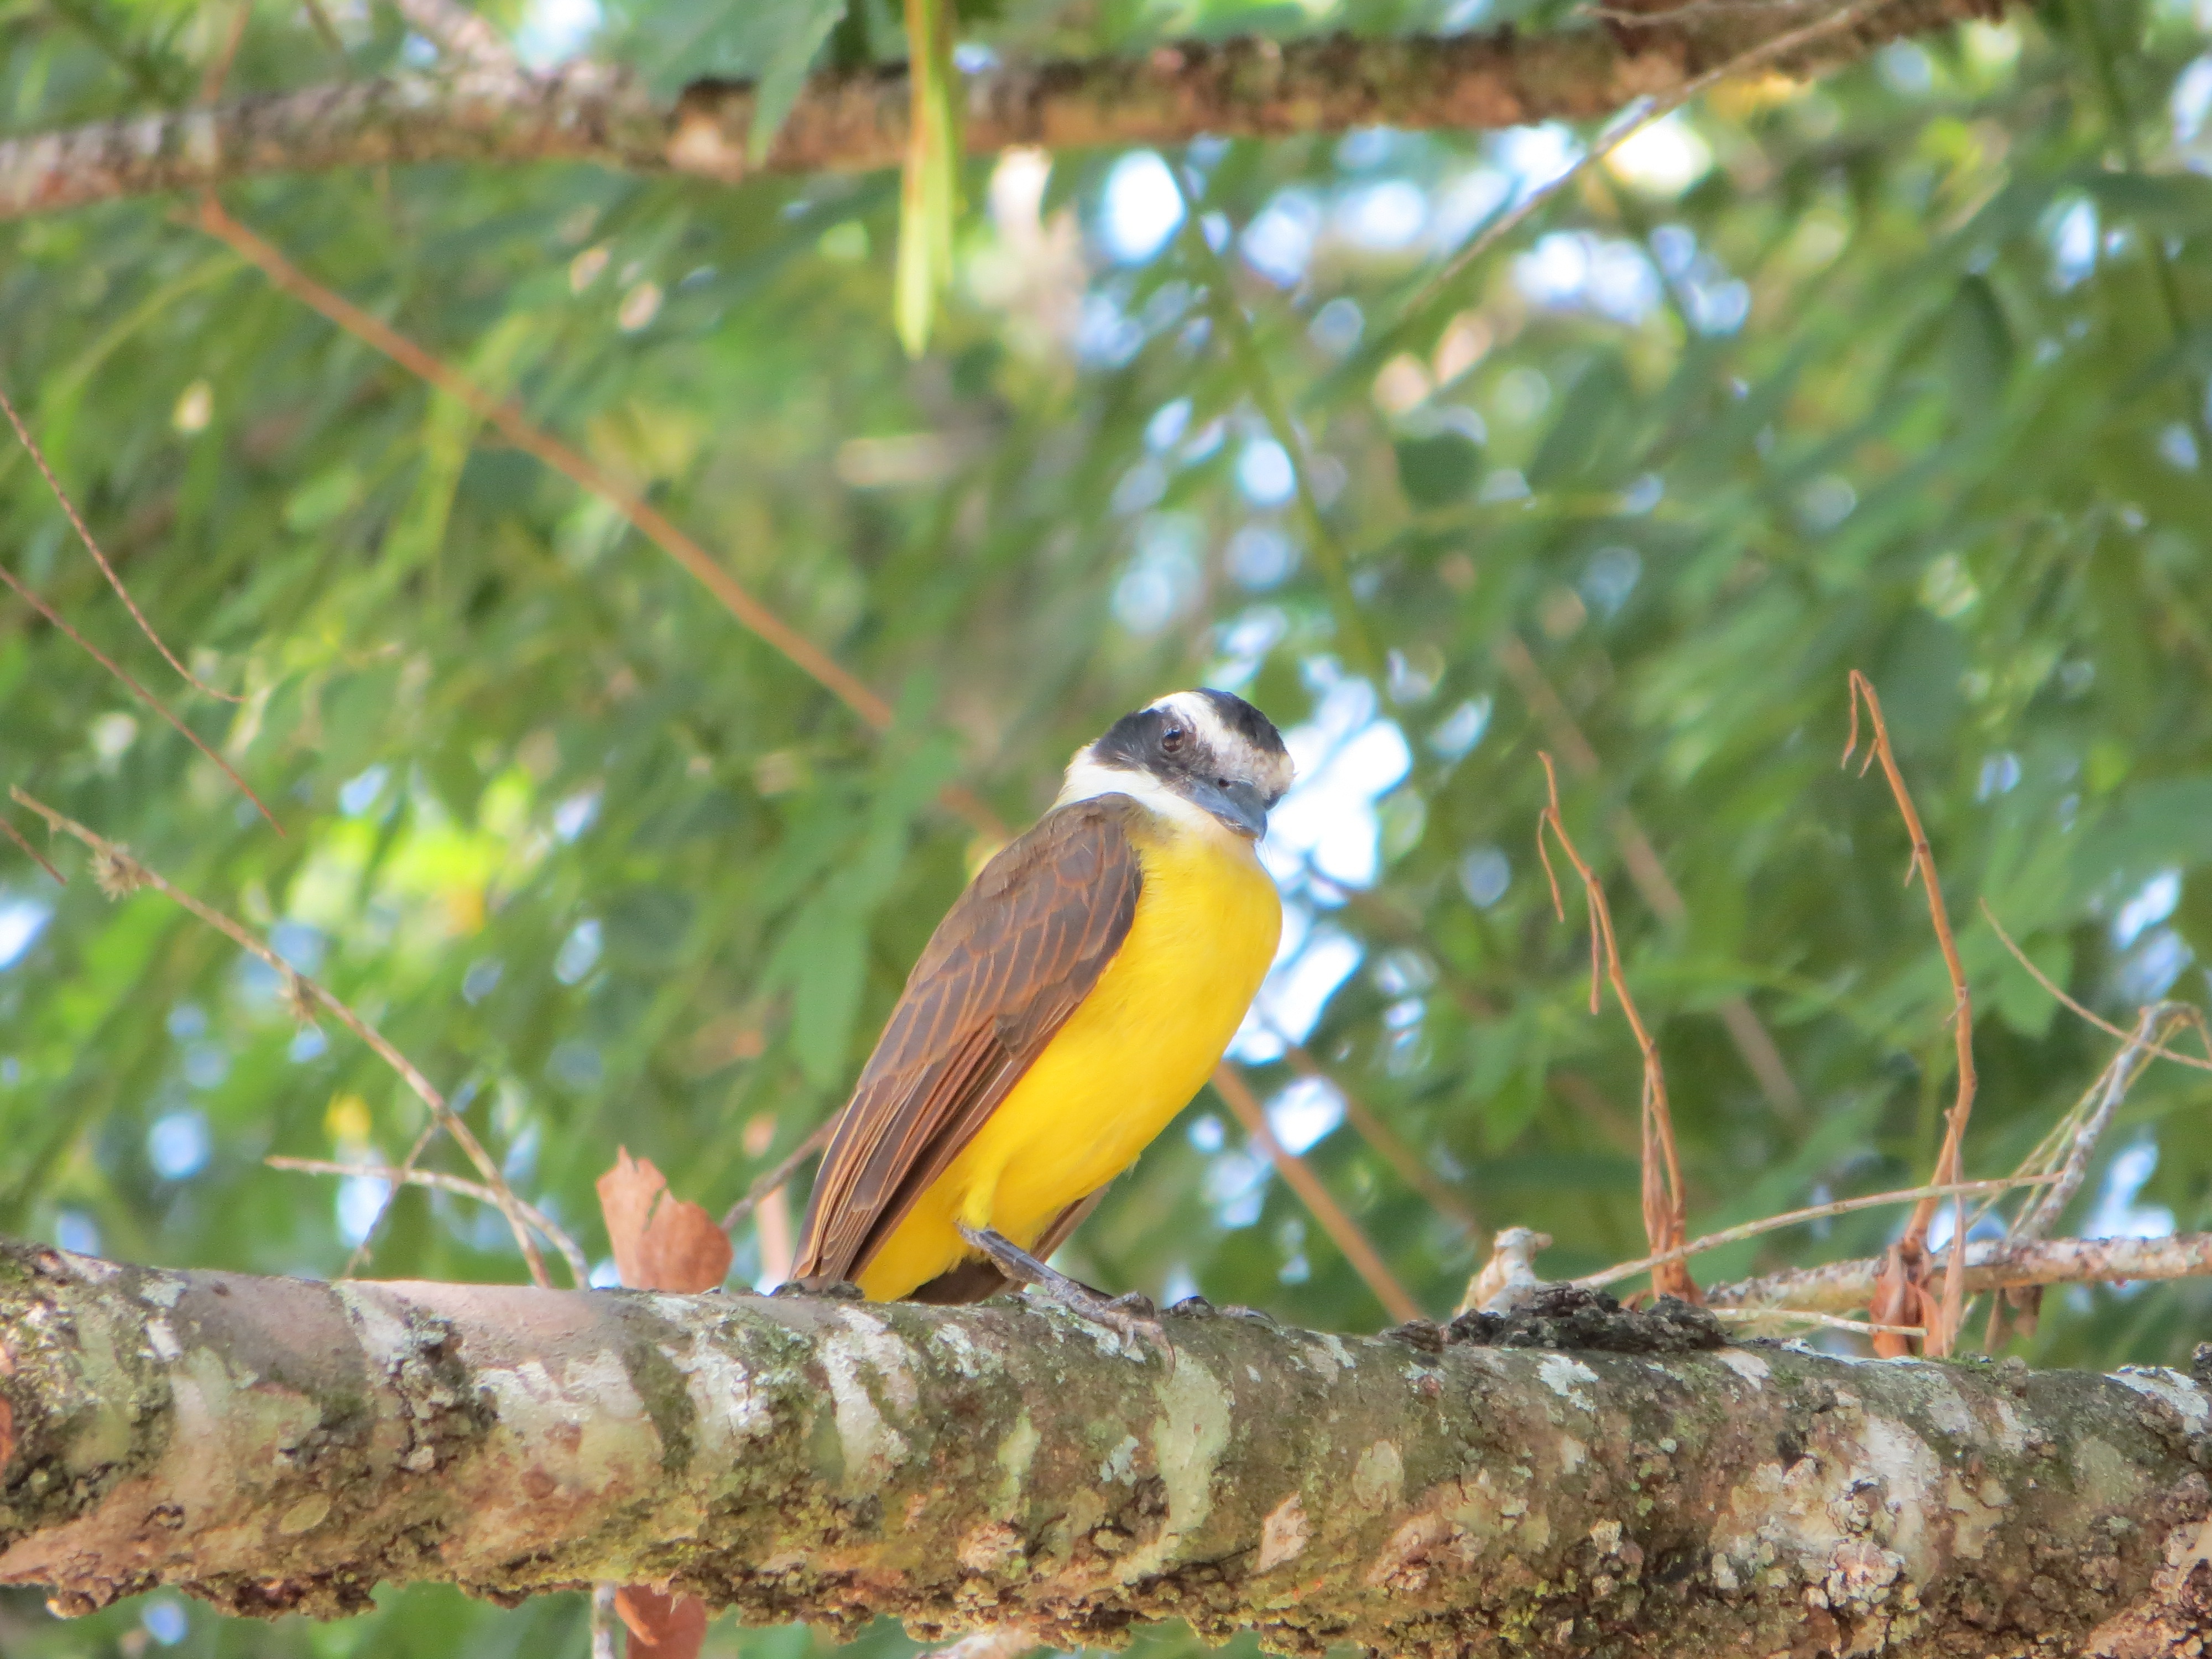
branch, bird, wildlife, jungle, beak, fauna, vertebrate, toucan, coraciiformes, old world flycatcher, perching bird